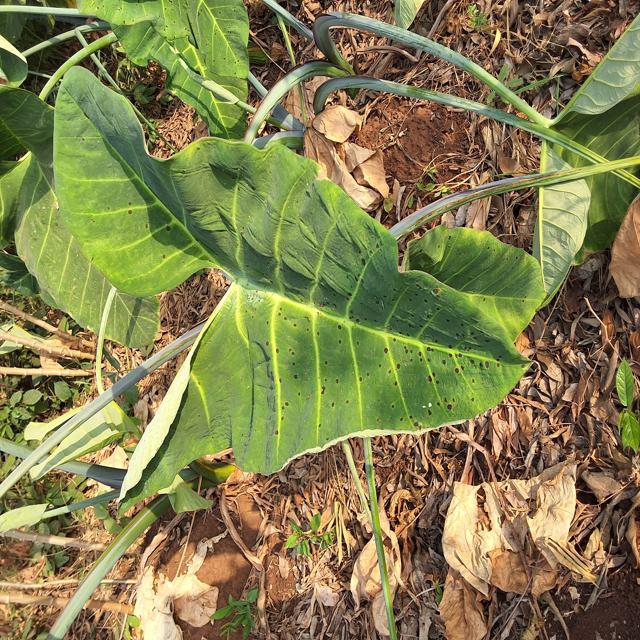
Label: Healthy